The Saint (Simon Templar)

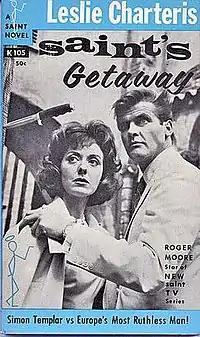
Many Saint novels were reprinted in new editions in the 1960s to capitalise on the popular television series, starring Roger Moore.

The Saint had a band of compatriots, including Roger Conway, Norman Kent, Archie Sheridan, Richard "Dicky" Tremayne (a name that appeared in the 1990s TV series, "Twin Peaks"), Peter Quentin, Monty Hayward, and his ex-military valet, Orace.